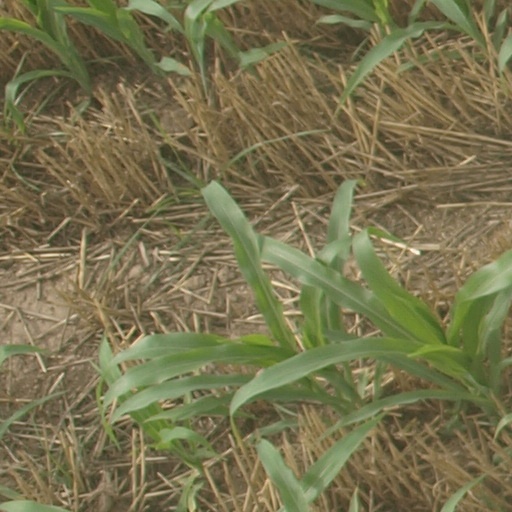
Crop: maize; corn